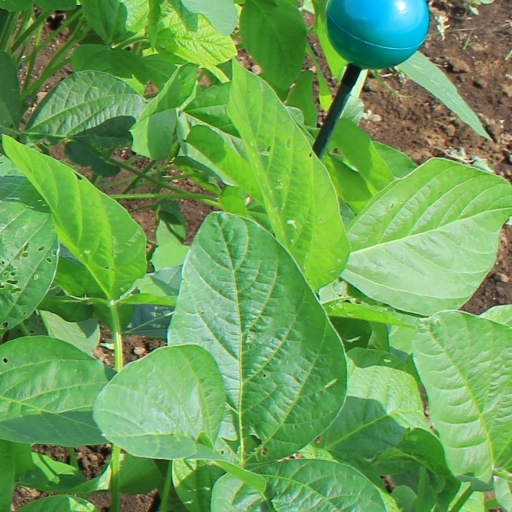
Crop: soybean